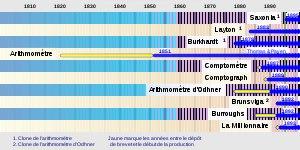
L'arithmomètre est le nom donné à une machine à calculer inventée en 1820 par Charles Xavier Thomas de Colmar. C'est la première du genre à avoir été produite en série et commercialisée dans le monde. Près de 5000 exemplaires seront construits entre 1850 et 1915. Entièrement mécanique, l'arithmomètre est capable d’effectuer les quatre opérations de l’arithmétique avec fiabilité et promptitude. Il régnera en maître pendant pratiquement toute la seconde moitié du 19ᵉ siècle et sera cloné par de nombreux constructeurs européens. Confronté à une concurrence impitoyable, l'arithmomètre restera l’acteur et le témoin d’une société en pleine mutation.
La Millionnaire est une calculatrice mécanique conçue et commercialisée à la fin du XIXᵉ siècle. Elle est la première machine industrialisée permettant de réaliser directement des multiplications, sans passer par une suite d'additions.
L'arithmomètre d'Odhner est une machine à calculer à addition et soustraction directes et qui permet de multiplier et de diviser rapidement grâce à une platine de résultat mobile. Inventé en Russie en 1873 par Willgodt Theophil Odhner, un immigrant suédois, ingénieur et entrepreneur, il deviendra extrêmement populaire au XXᵉ siècle.
Une calculatrice mécanique, appelée selon l'époque machine à calculer ou machine arithmétique, est une machine conçue pour simplifier et fiabiliser des opérations de calculs, et dont le fonctionnement est principalement mécanique.
Inventé aux États-Unis par Dorr E. Felt en 1887, le Comptomètre, ou Comptometer est la première machine à calculer à clavier direct à avoir connu un succès commercial réel. Un clavier direct est extrêmement rapide car chaque touche ajoute ou soustrait sa valeur au total dès qu'elle est enfoncée et tous les doigts de la main peuvent être utilisés simultanément. C'est ainsi que le Comptomètre fut appelé la mitrailleuse du bureau dans des publicités de la Première Guerre mondiale.